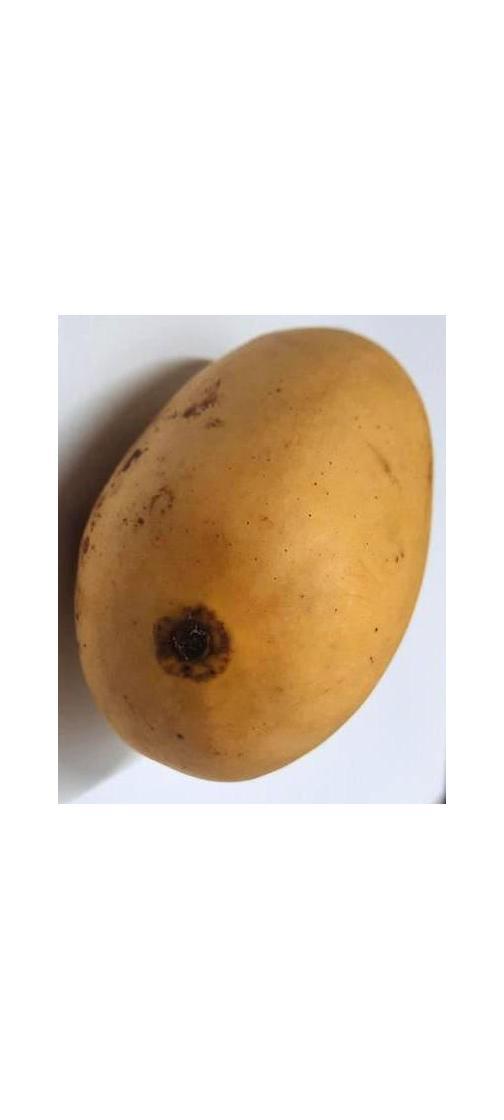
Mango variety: Katimon